Marrickville, New South Wales

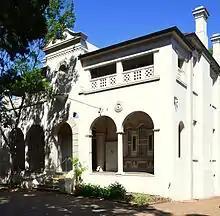

The Marrickville Festival takes place each September. It consists of daytime displays of live music and dance from various cultural traditions. Several live music venues exist in the suburb, including the Marrickville Bowling Club and the Factory Theatre. As part of a broader trend of Sydney's inner west having a greater artistic presence, several workspaces for artists also exist, although increased land prices made it increasingly difficult for artists to afford work and exhibition spaces. Public artworks include several metal sculptures perched on buildings; these were installed before the 2000 Summer Olympics.